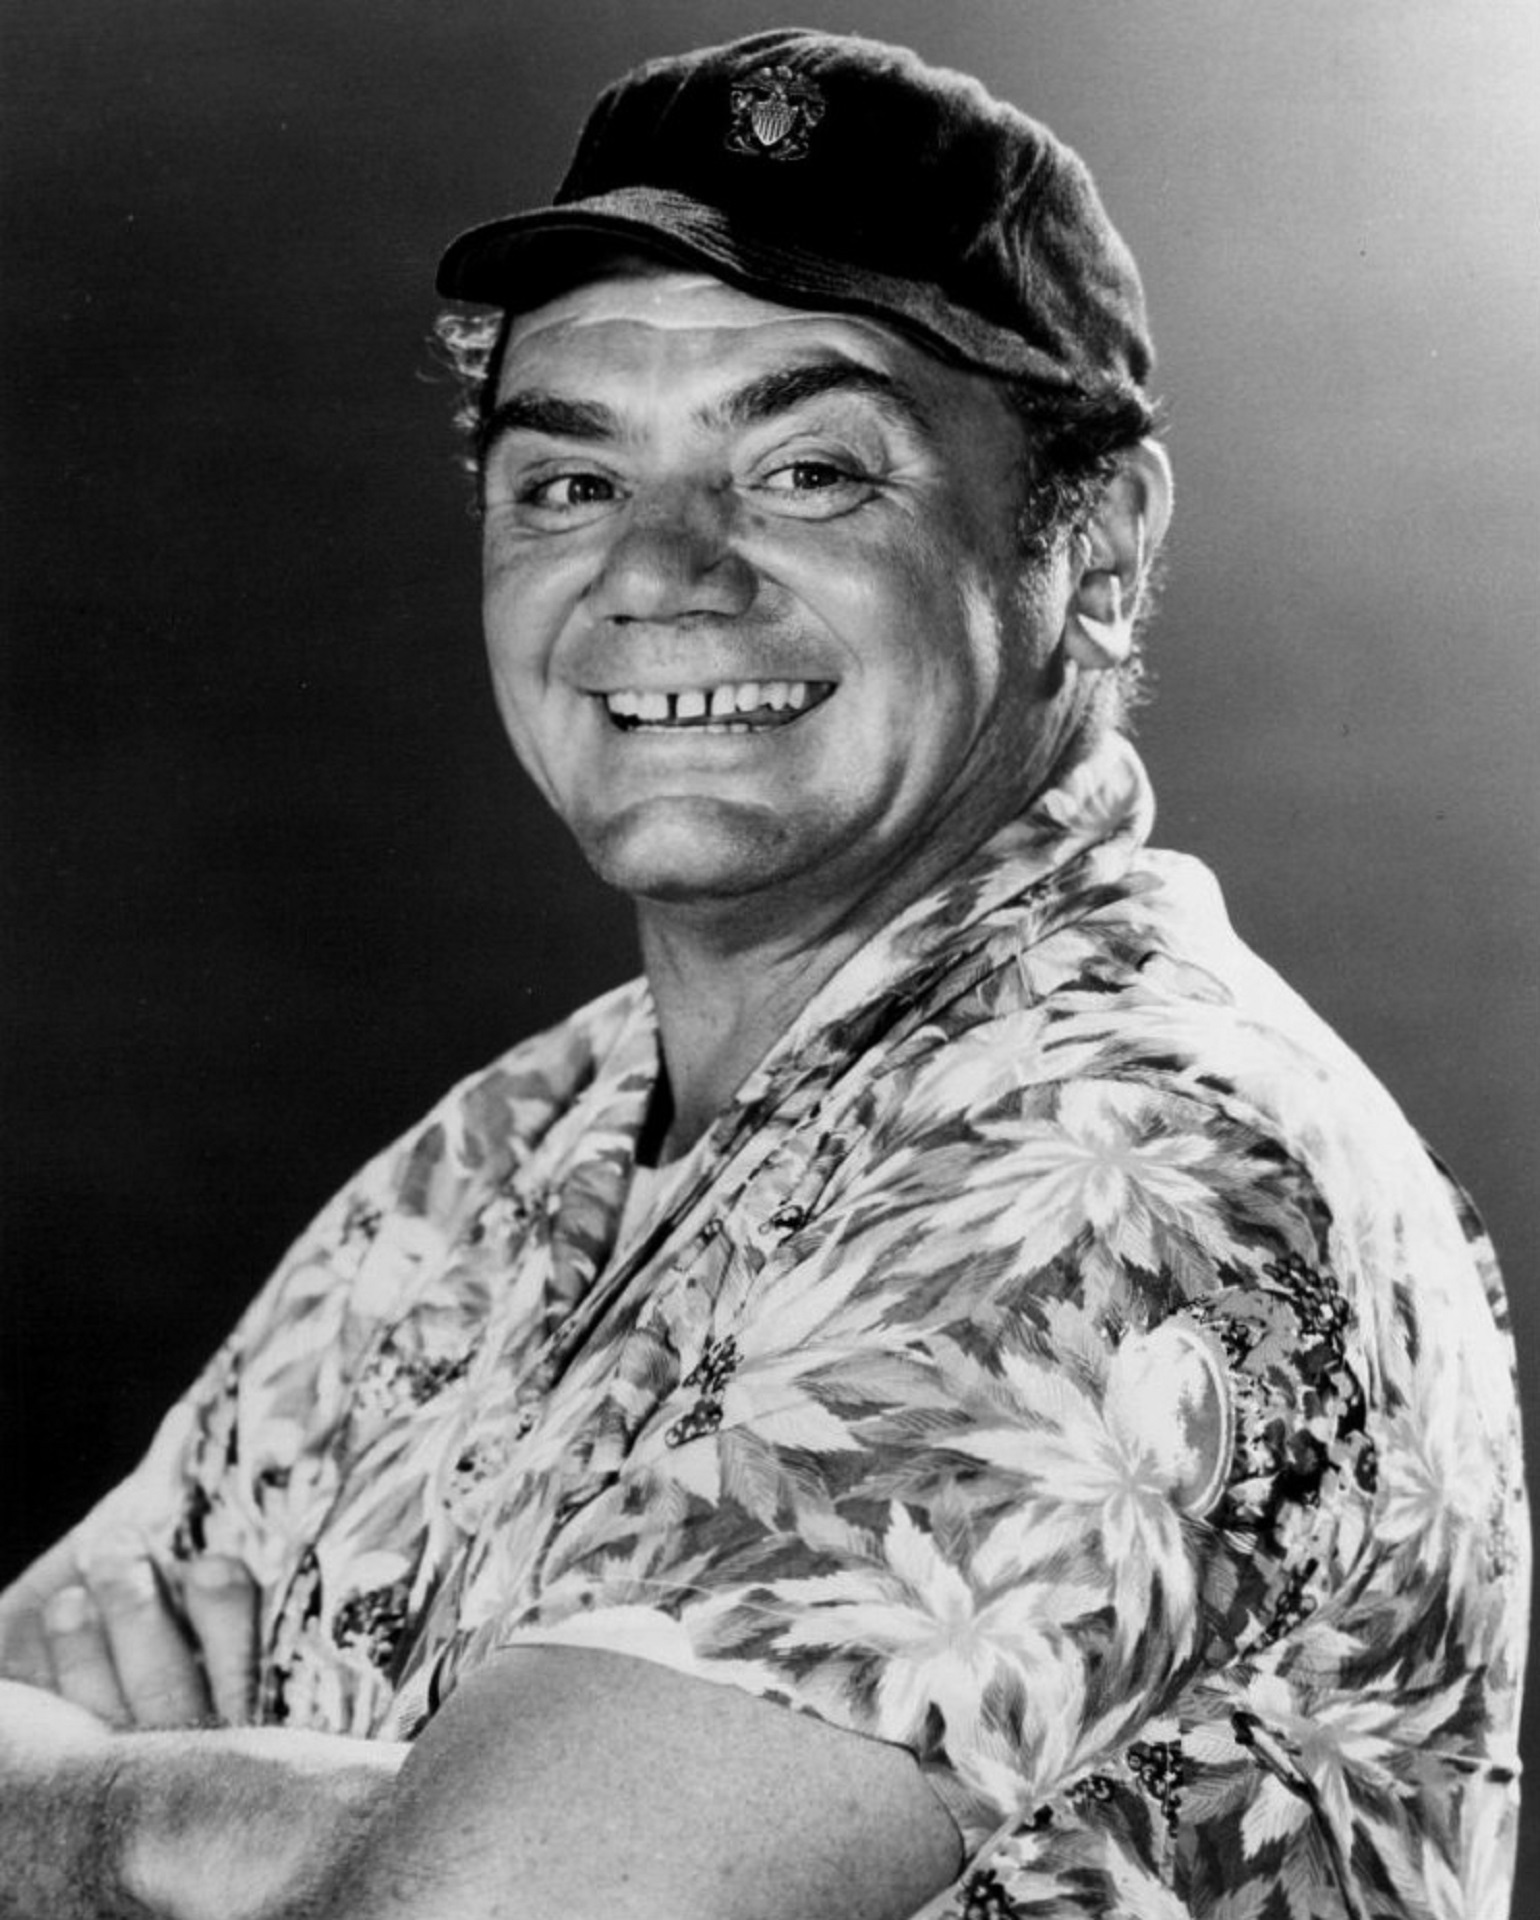
person, black and white, vintage, retro, star, film, hollywood, portrait, soldier, television, tv, profession, monochrome, series, cinema, classic, actor, movies, monochrome photography, military officer, military person, ernest borgnine, mchales navy